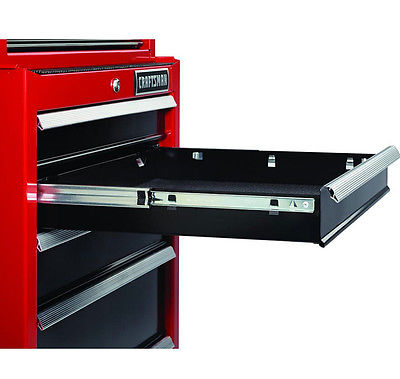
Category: cabinet